HaMerotz LaMillion 1

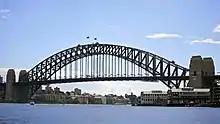
While in Sydney, teams visited the Sydney Harbour Bridge where they had to climb the top of the bridge.

This leg's Detour was a choice between ("Reyqod Bemeym" – Water Dance) or ("Gelgol Beshemeym" – Sky Roll). For both Detour options, teams had to don leotards and travel by Segway to their chosen task. In Water Dance, teams had learn and perform a synchronized swimming routine to receive their next clue. In Sky Roll, both team members had to perform a flying trapeze maneuver known as a "catch" to receive their next clue.